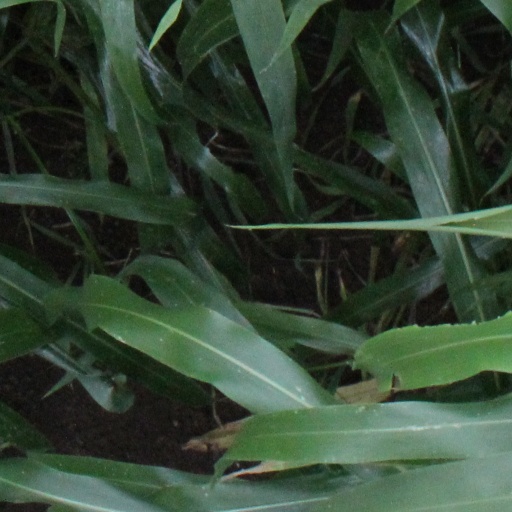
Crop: sorghum